Biolinguistics

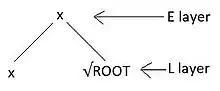
A "root" (L layer) is integrated with the E layer to show that there is underlying hierarchical structure within words. Adapted from Nórega & Miyagawa (48)

Thus, at the most basic level for the formation of a "word" in human language, there must be a combination of the L component with the E component. When we know a "word" in a language, we must know both components: the concept that it relates to as well as its grammatical category and inflection. The former is the L component; the latter is the E component. The Integration Hypothesis suggests that it was the grammatical operator Merge that triggered this combination, occurring when one linguistic object (L layer) satisfies the grammatical feature of another linguistic object (E layer). This means that L components are not expected to directly combine with each other.